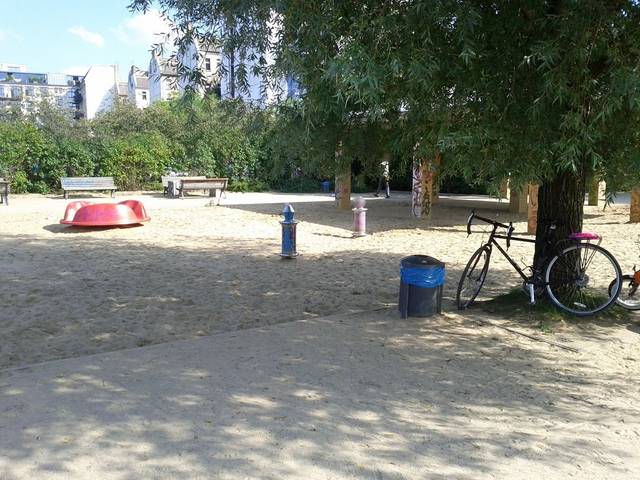
Region: Germany
Coordinates: 52.549, 13.4